Funafuti

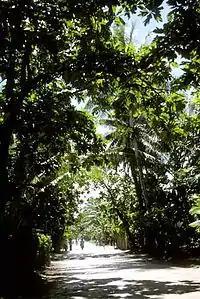
A street in Funafuti.

A major sporting event is the "Independence Day Sports Festival", held annually at Fongafale on 1 October. The most important sports event within the country is arguably the Tuvalu Games, which are held yearly since 2008, with teams coming to Funafuti from the outer islands to compete in the games. Football in Tuvalu is played at club and national team level. The Tuvalu national football team trains at the Tuvalu Sports Ground on Funafuti and competes in the Pacific Games and South Pacific Games.